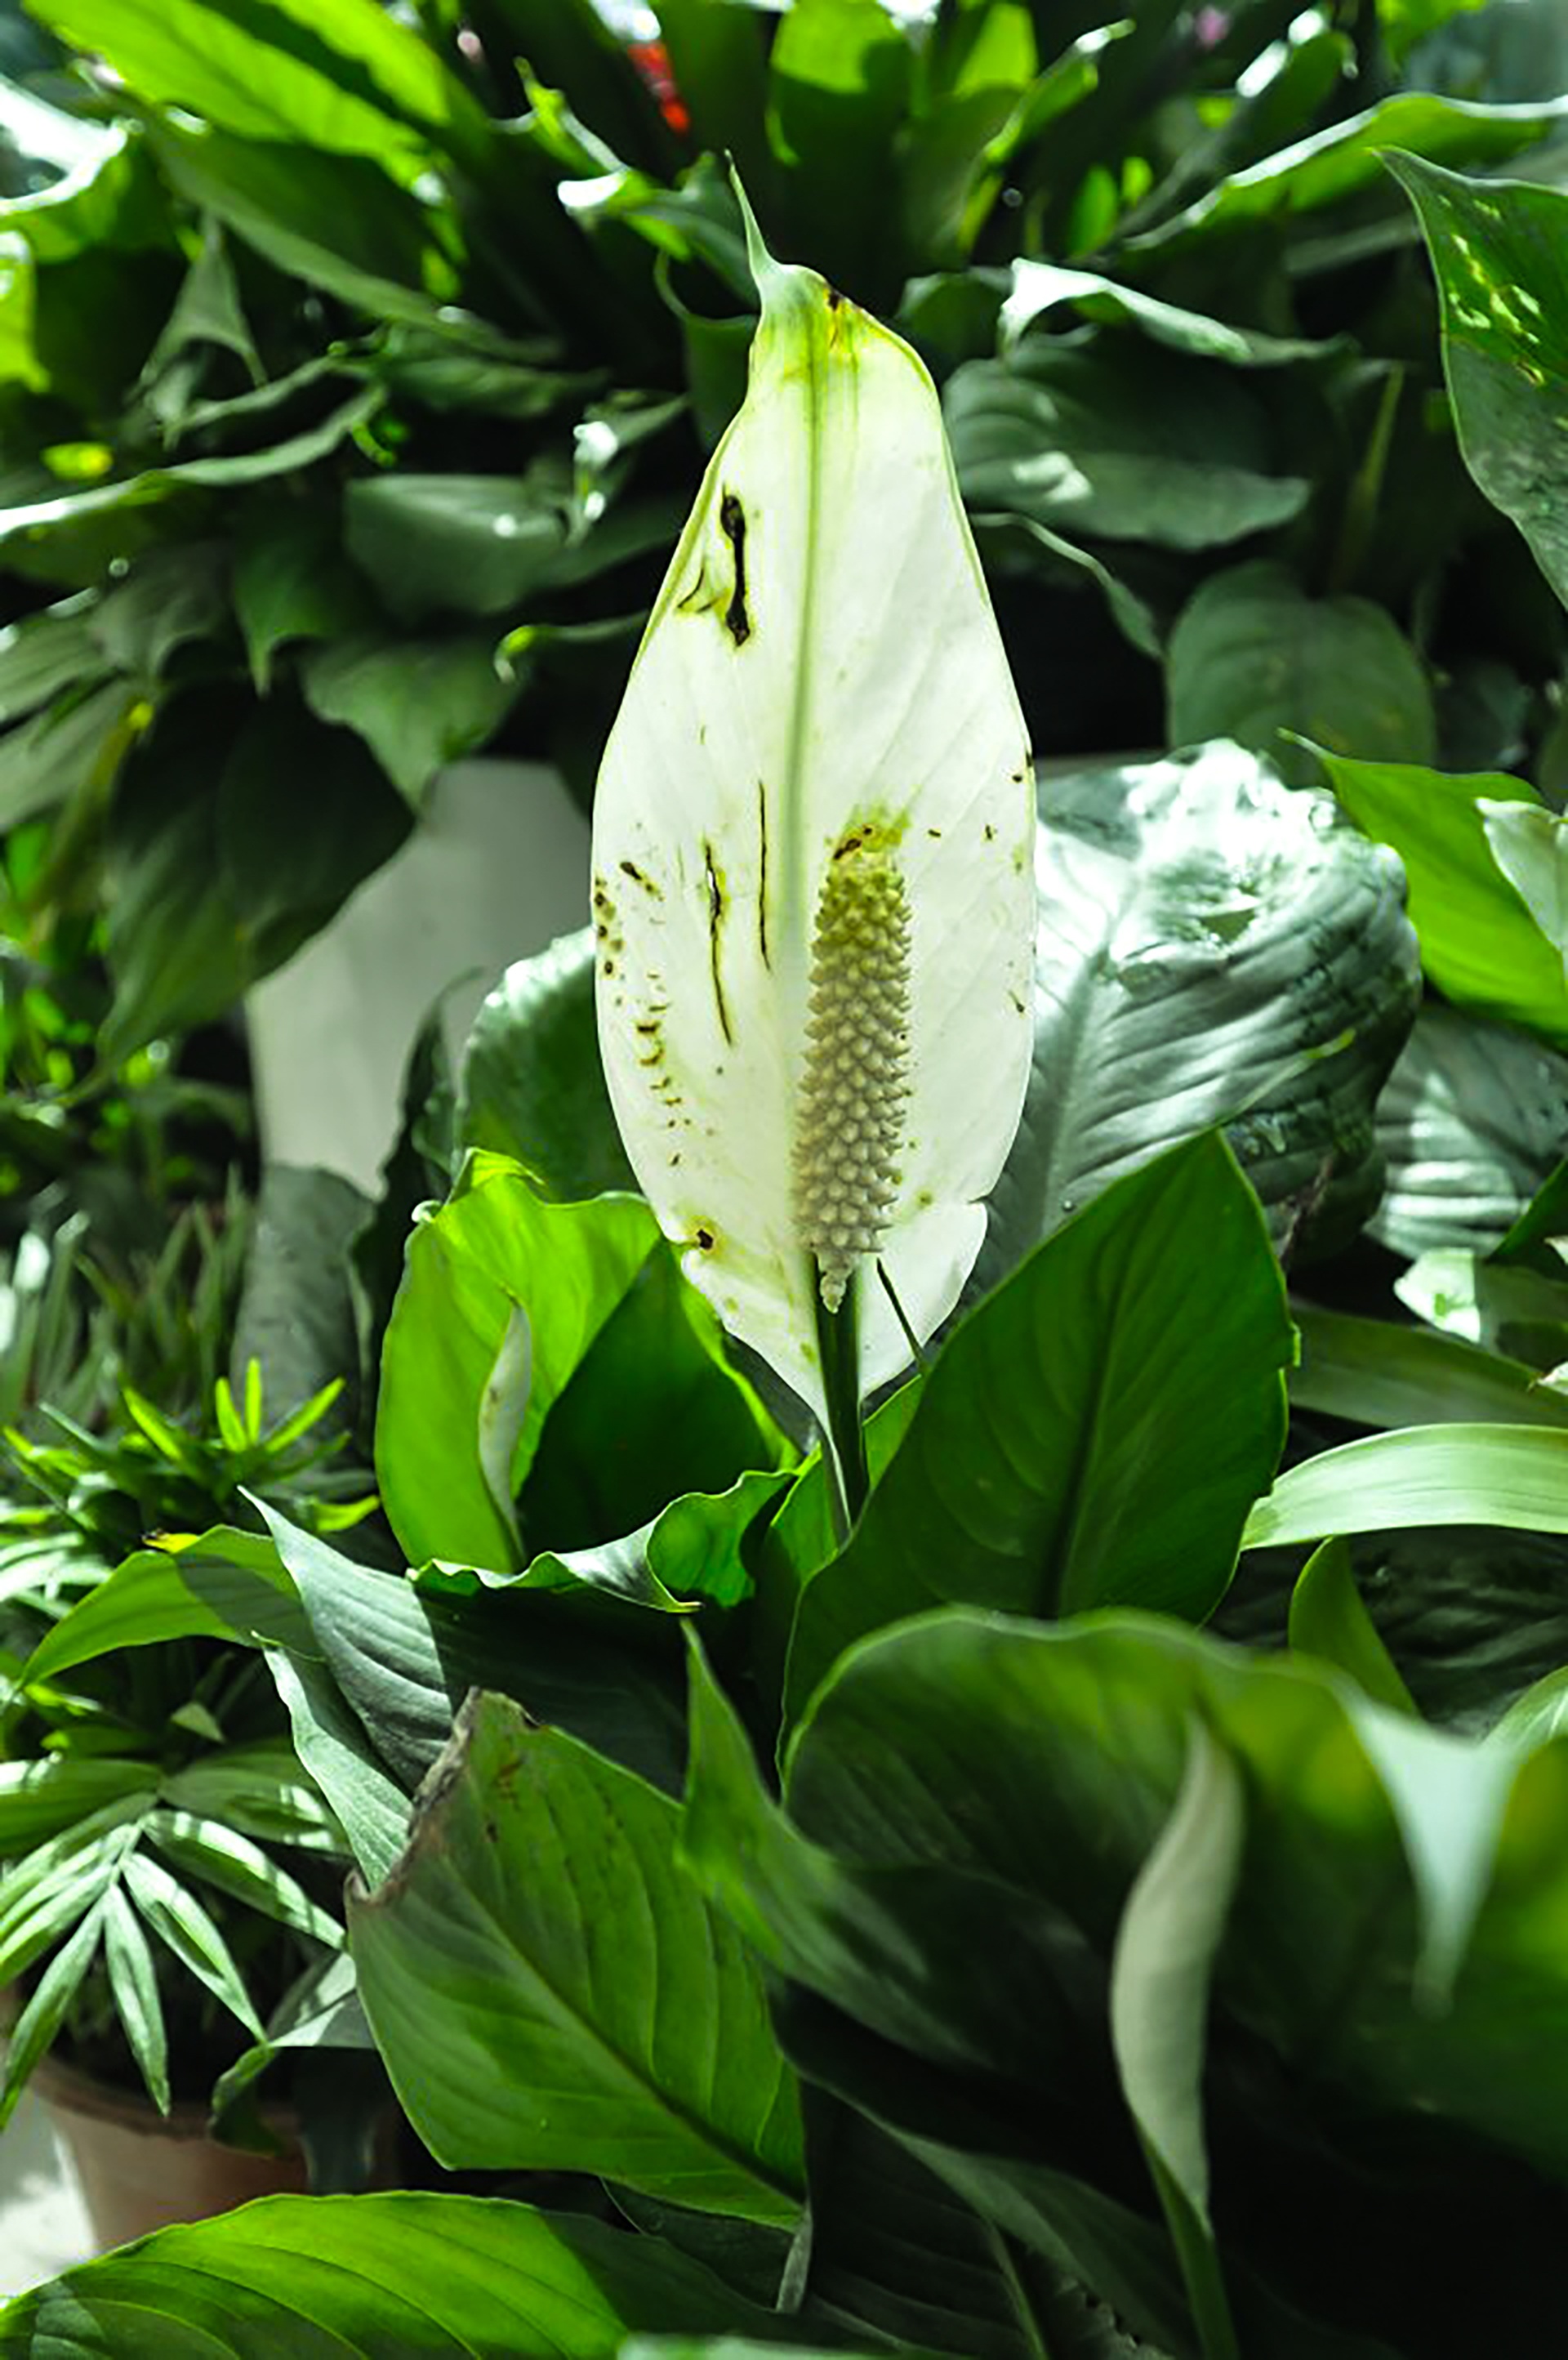
plant, leaf, flower, green, jungle, botany, garden, flora, flowers, shrub, lily, tropics, arum, flowering plant, land plant, the white hand